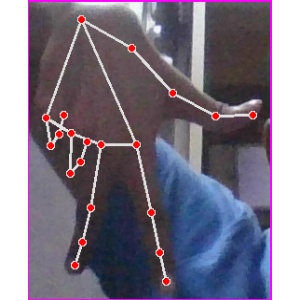
अक्षर: ग